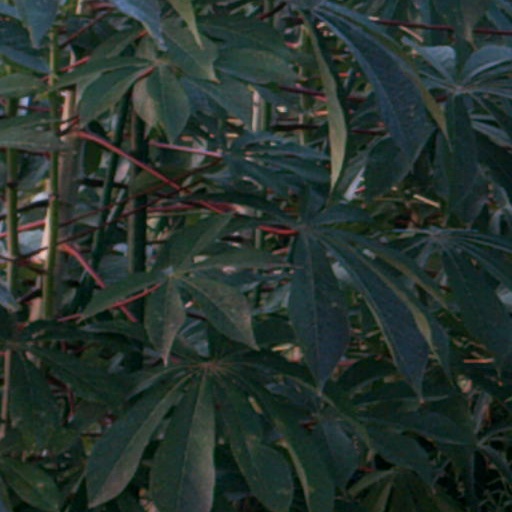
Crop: cassava